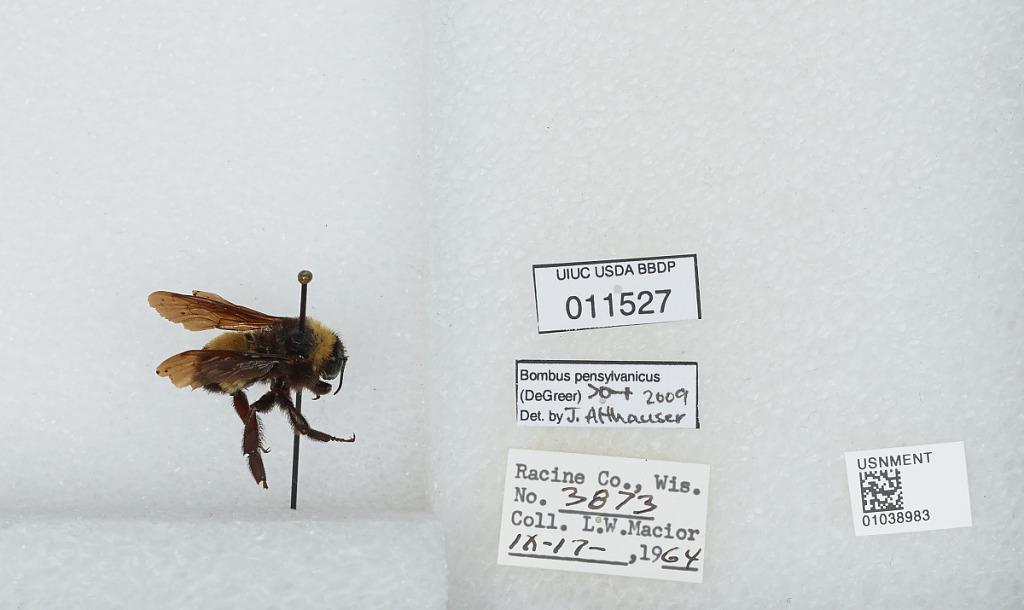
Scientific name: Bombus (Fervidobombus) pensylvanicus pensylvanicus (De Geer)
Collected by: L. Macior
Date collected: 1964-9-17
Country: United States
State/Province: Wisconsin
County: Racine
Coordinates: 42.78, -87.76
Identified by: Althauser, J.